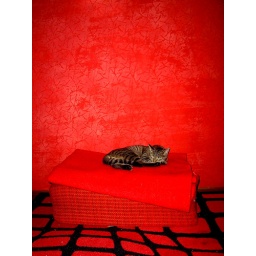
cat in red